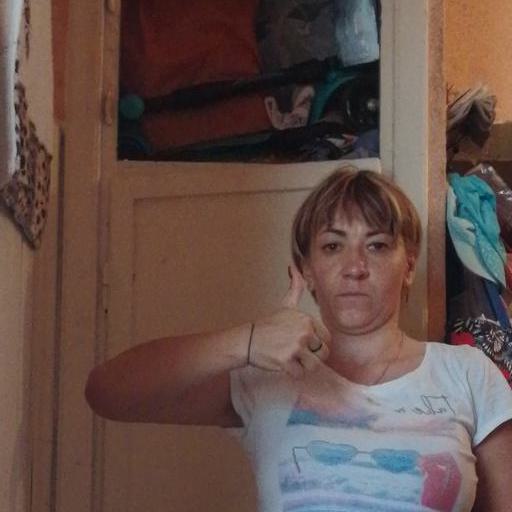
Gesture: like